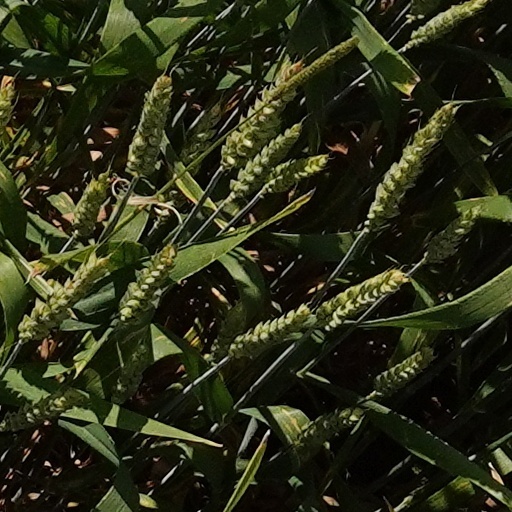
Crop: wheat